Višegrad massacres

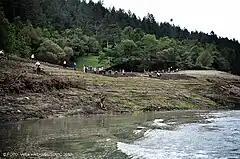
Volunteers searching for human remains at Lake Perućac, 19 October 2010

In July and August 2010, when the level of the Perućac reservoir water behind the Bajina Bašta hydroelectric dam was lowered while maintenance and repair work was being done on the dam, the remains of many civilians who perished in the Višegrad massacres in 1992, in the early days of the Bosnian war, were discovered. The bodies of victims from the 1999 Kosovo conflict are also thought to be in the lake.